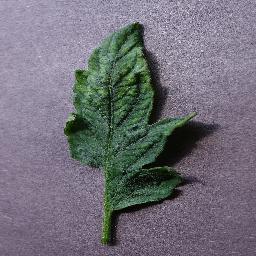
Label: Tomato___Tomato_mosaic_virus